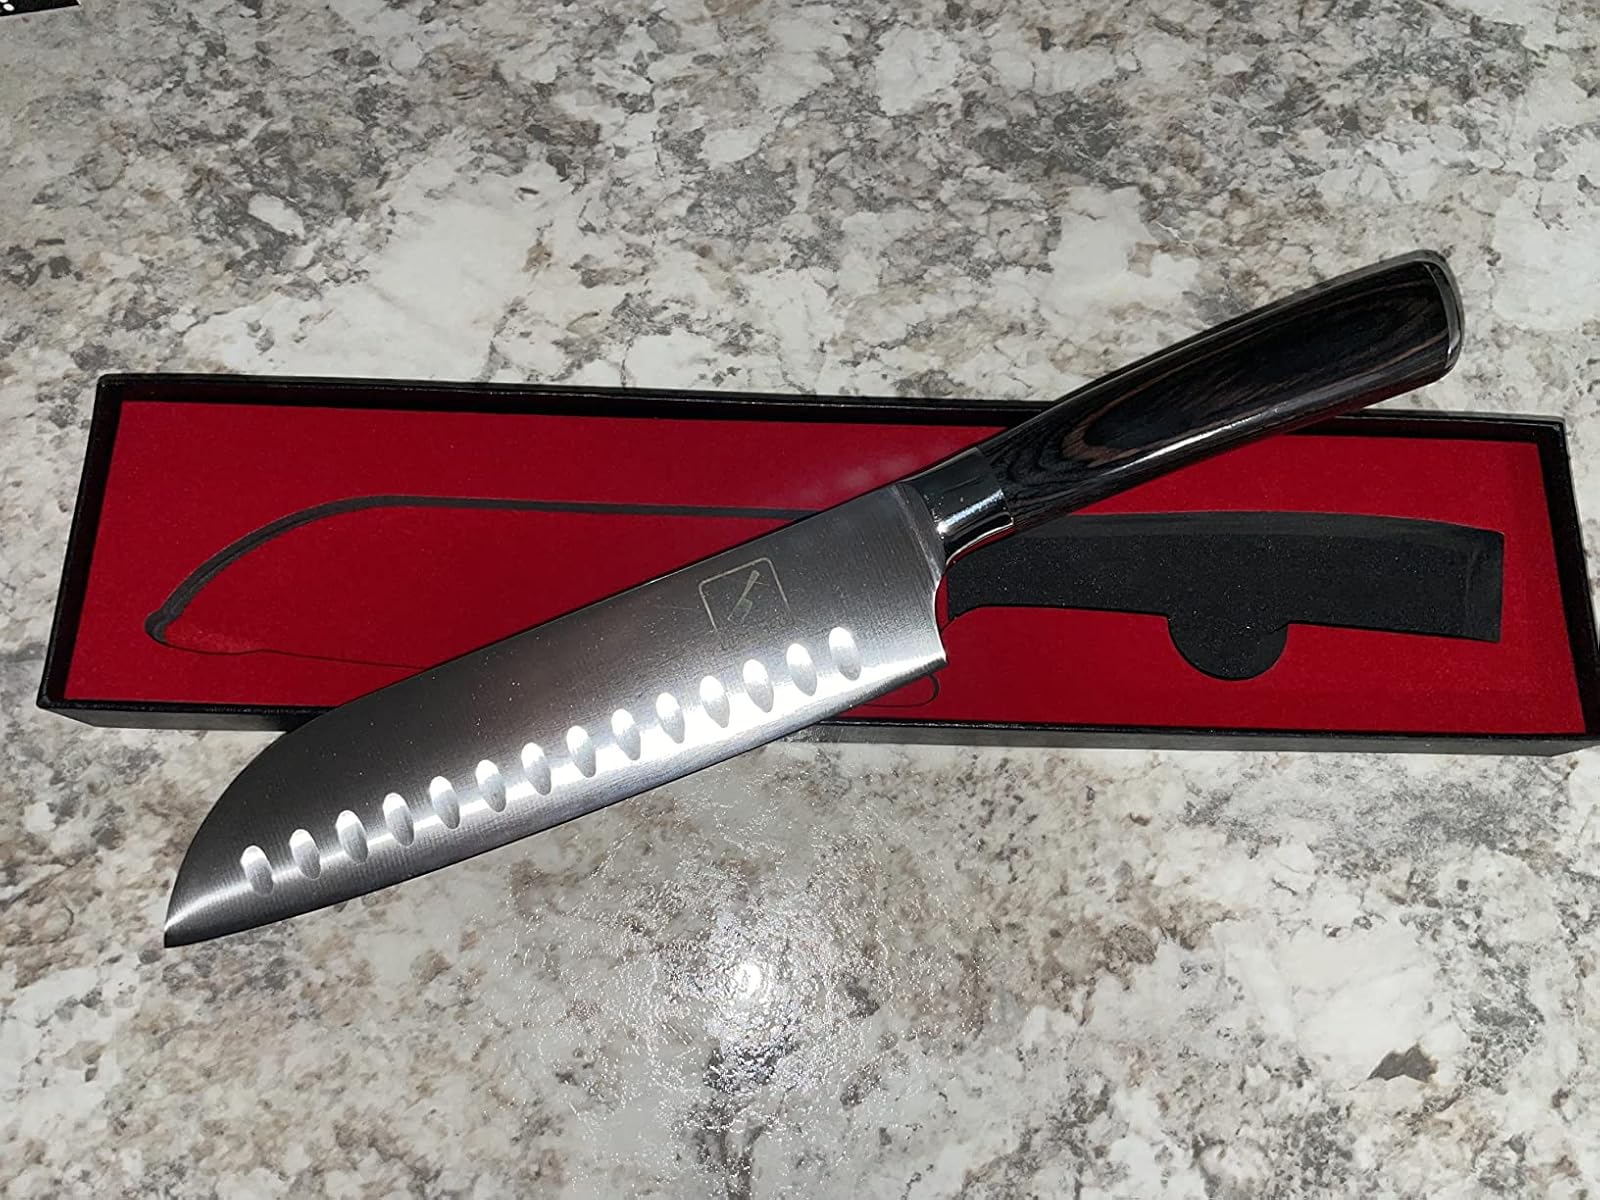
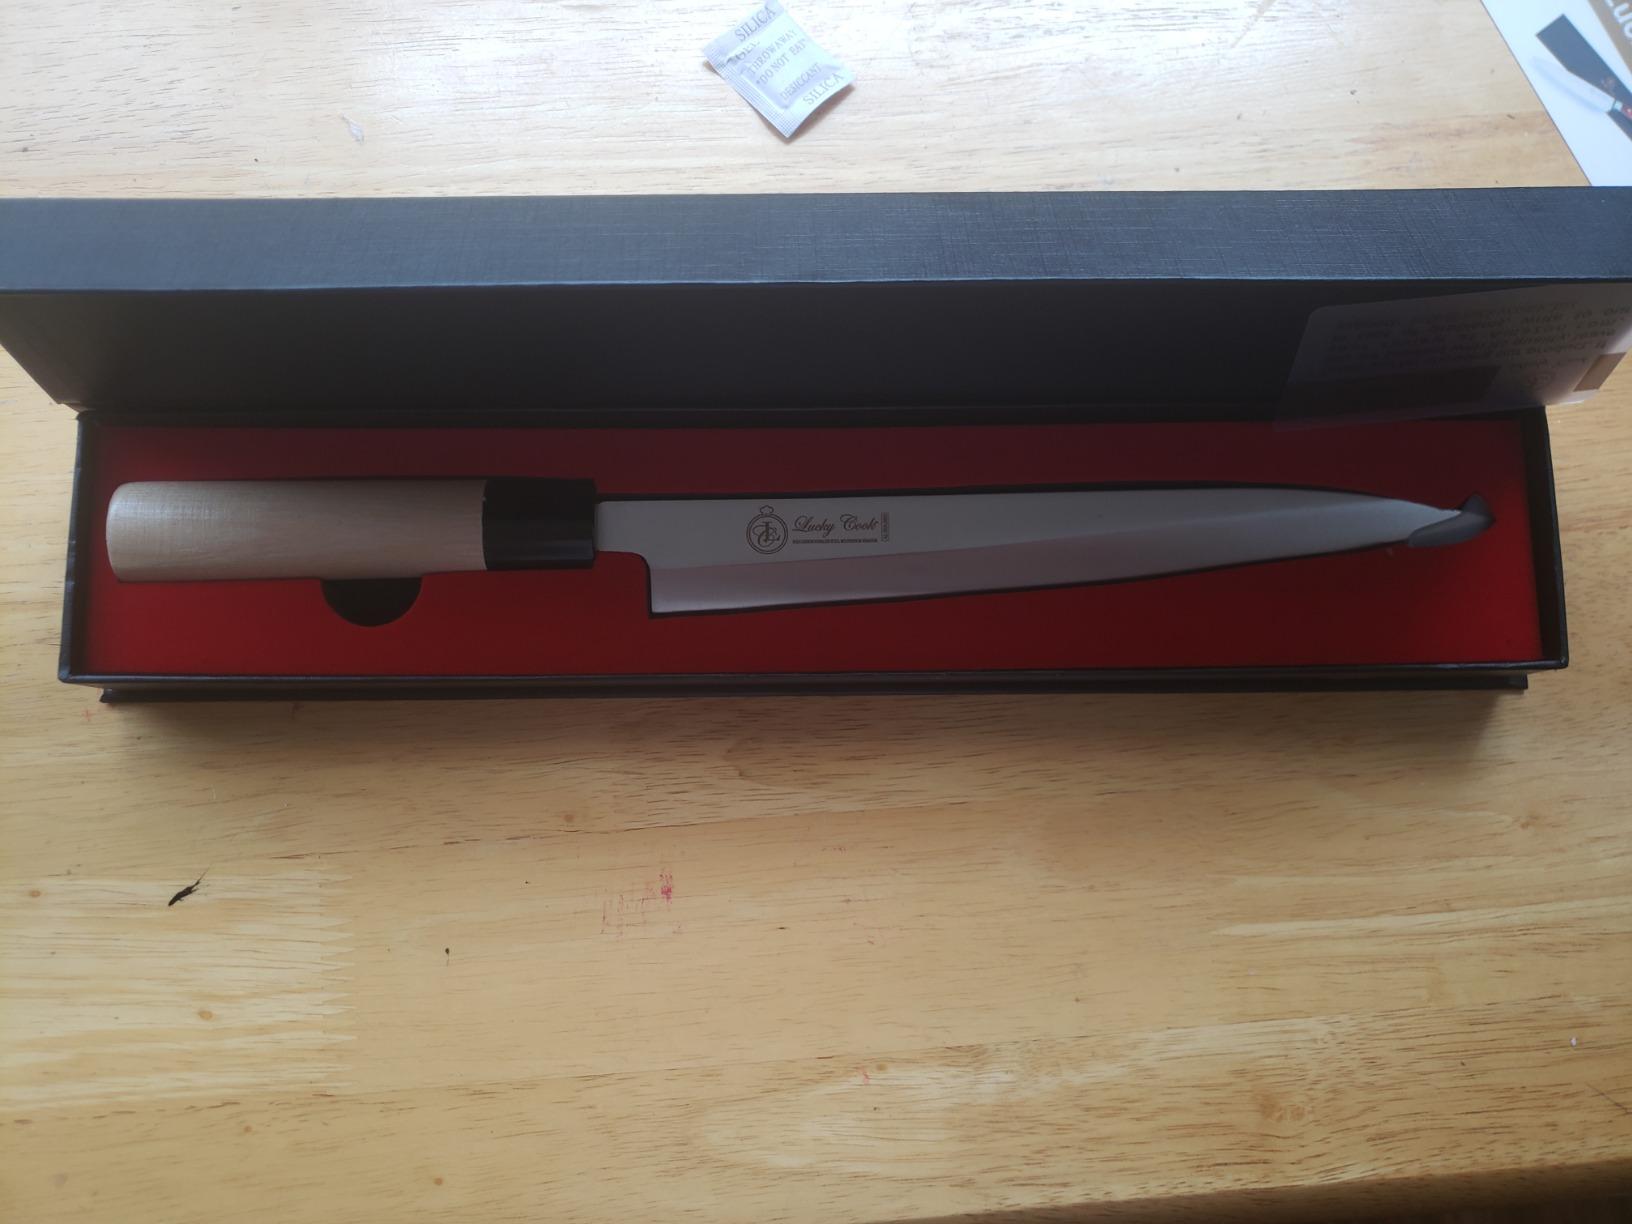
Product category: items_knife
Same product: no